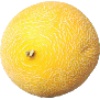
Label: Cantaloupe 1